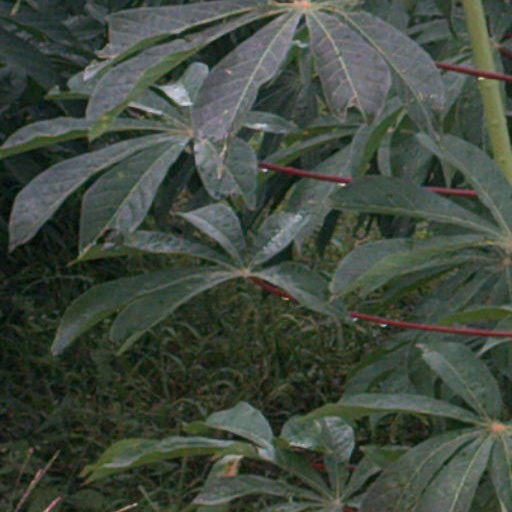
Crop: cassava